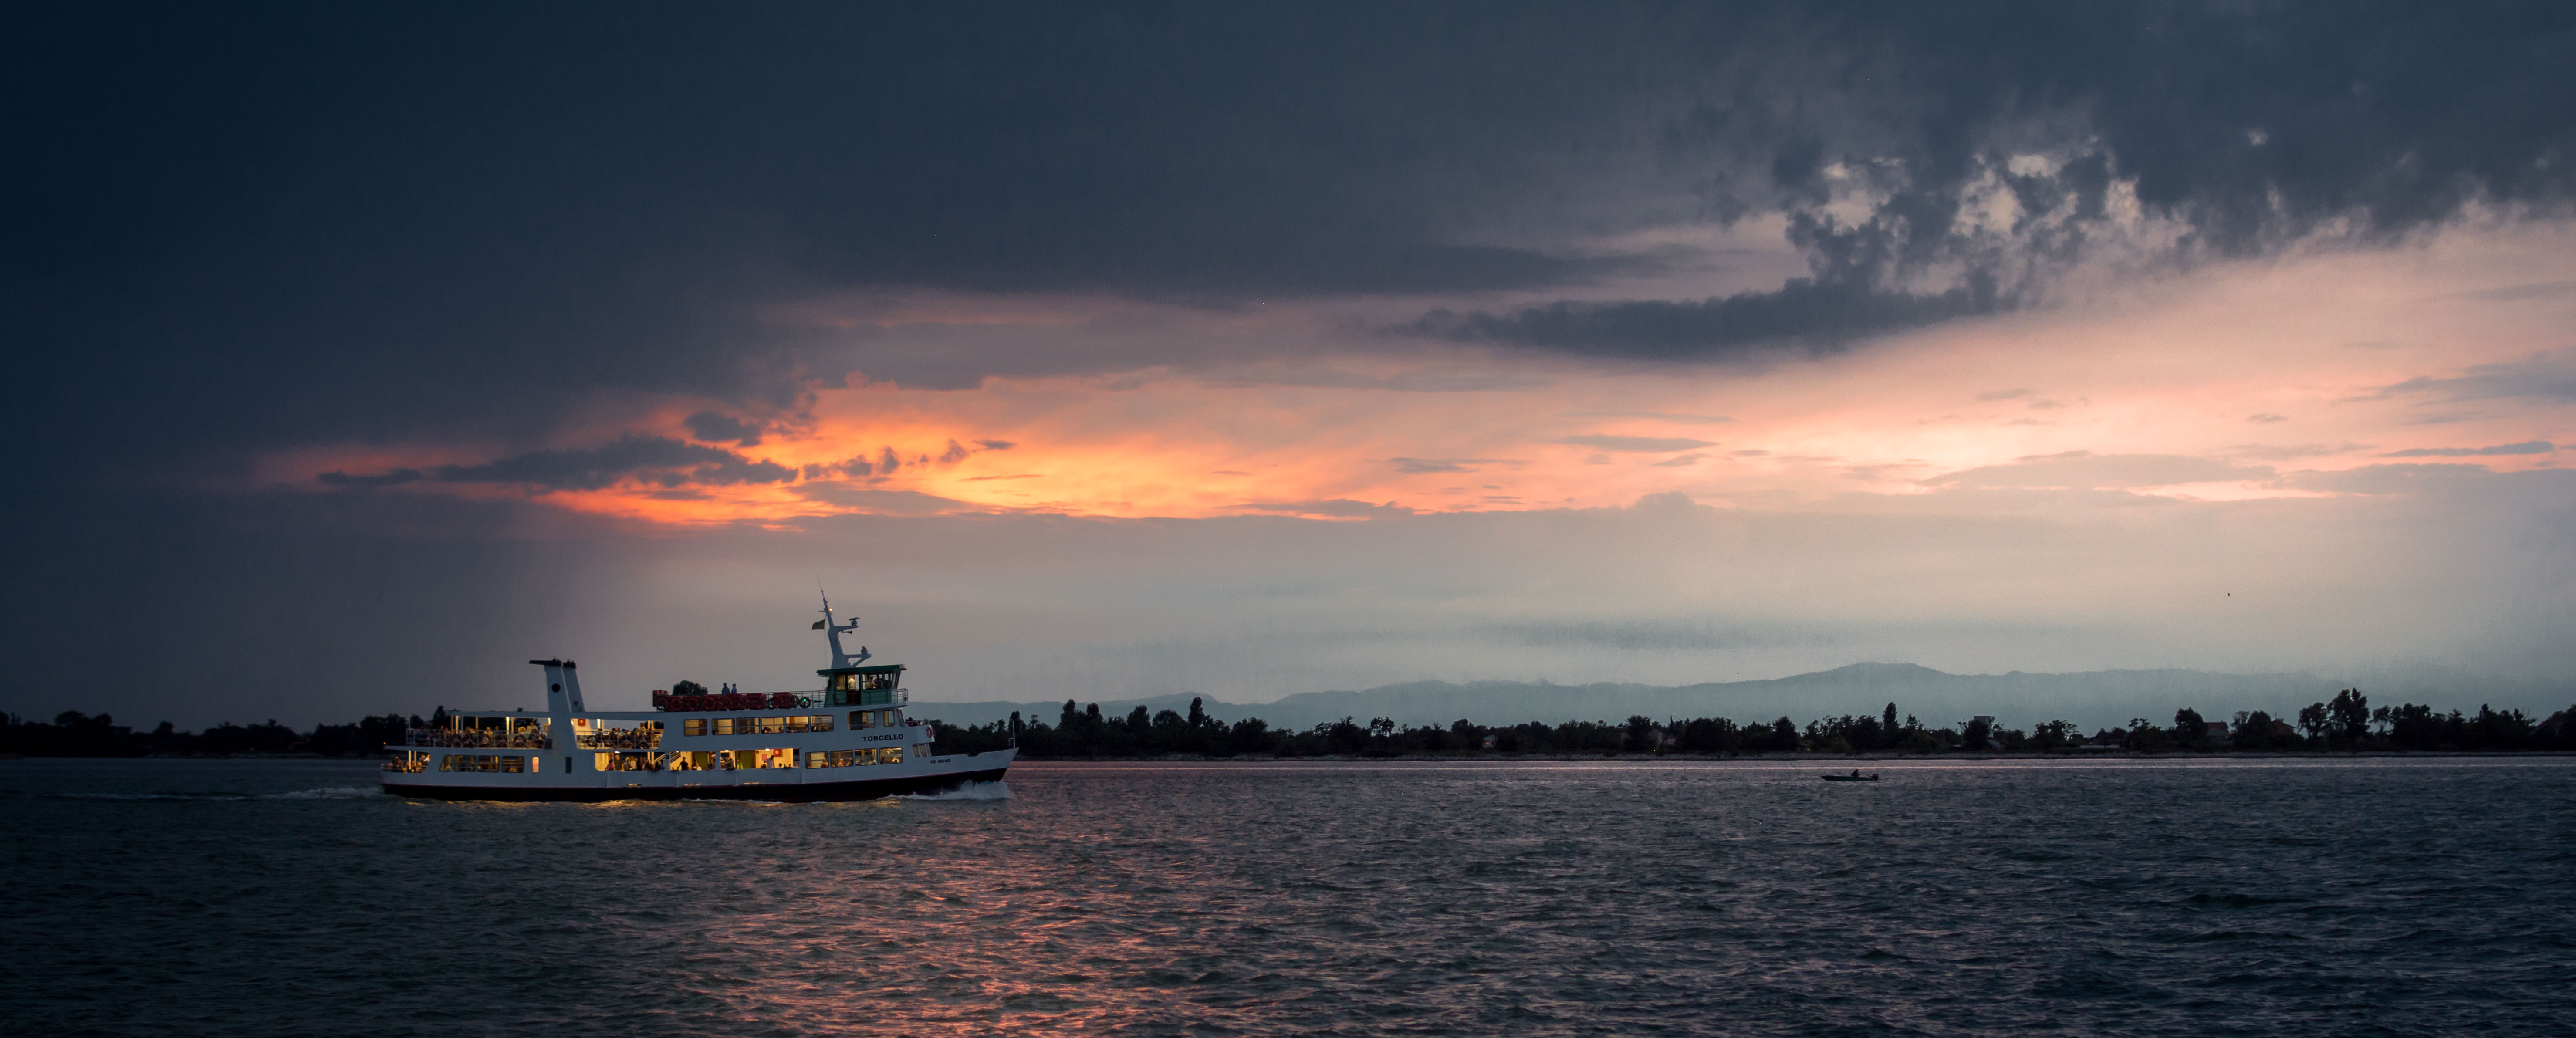
sea, ocean, horizon, cloud, sunrise, sunset, morning, dawn, dusk, evening, vehicle, bay, schiff, venedig, afterglow